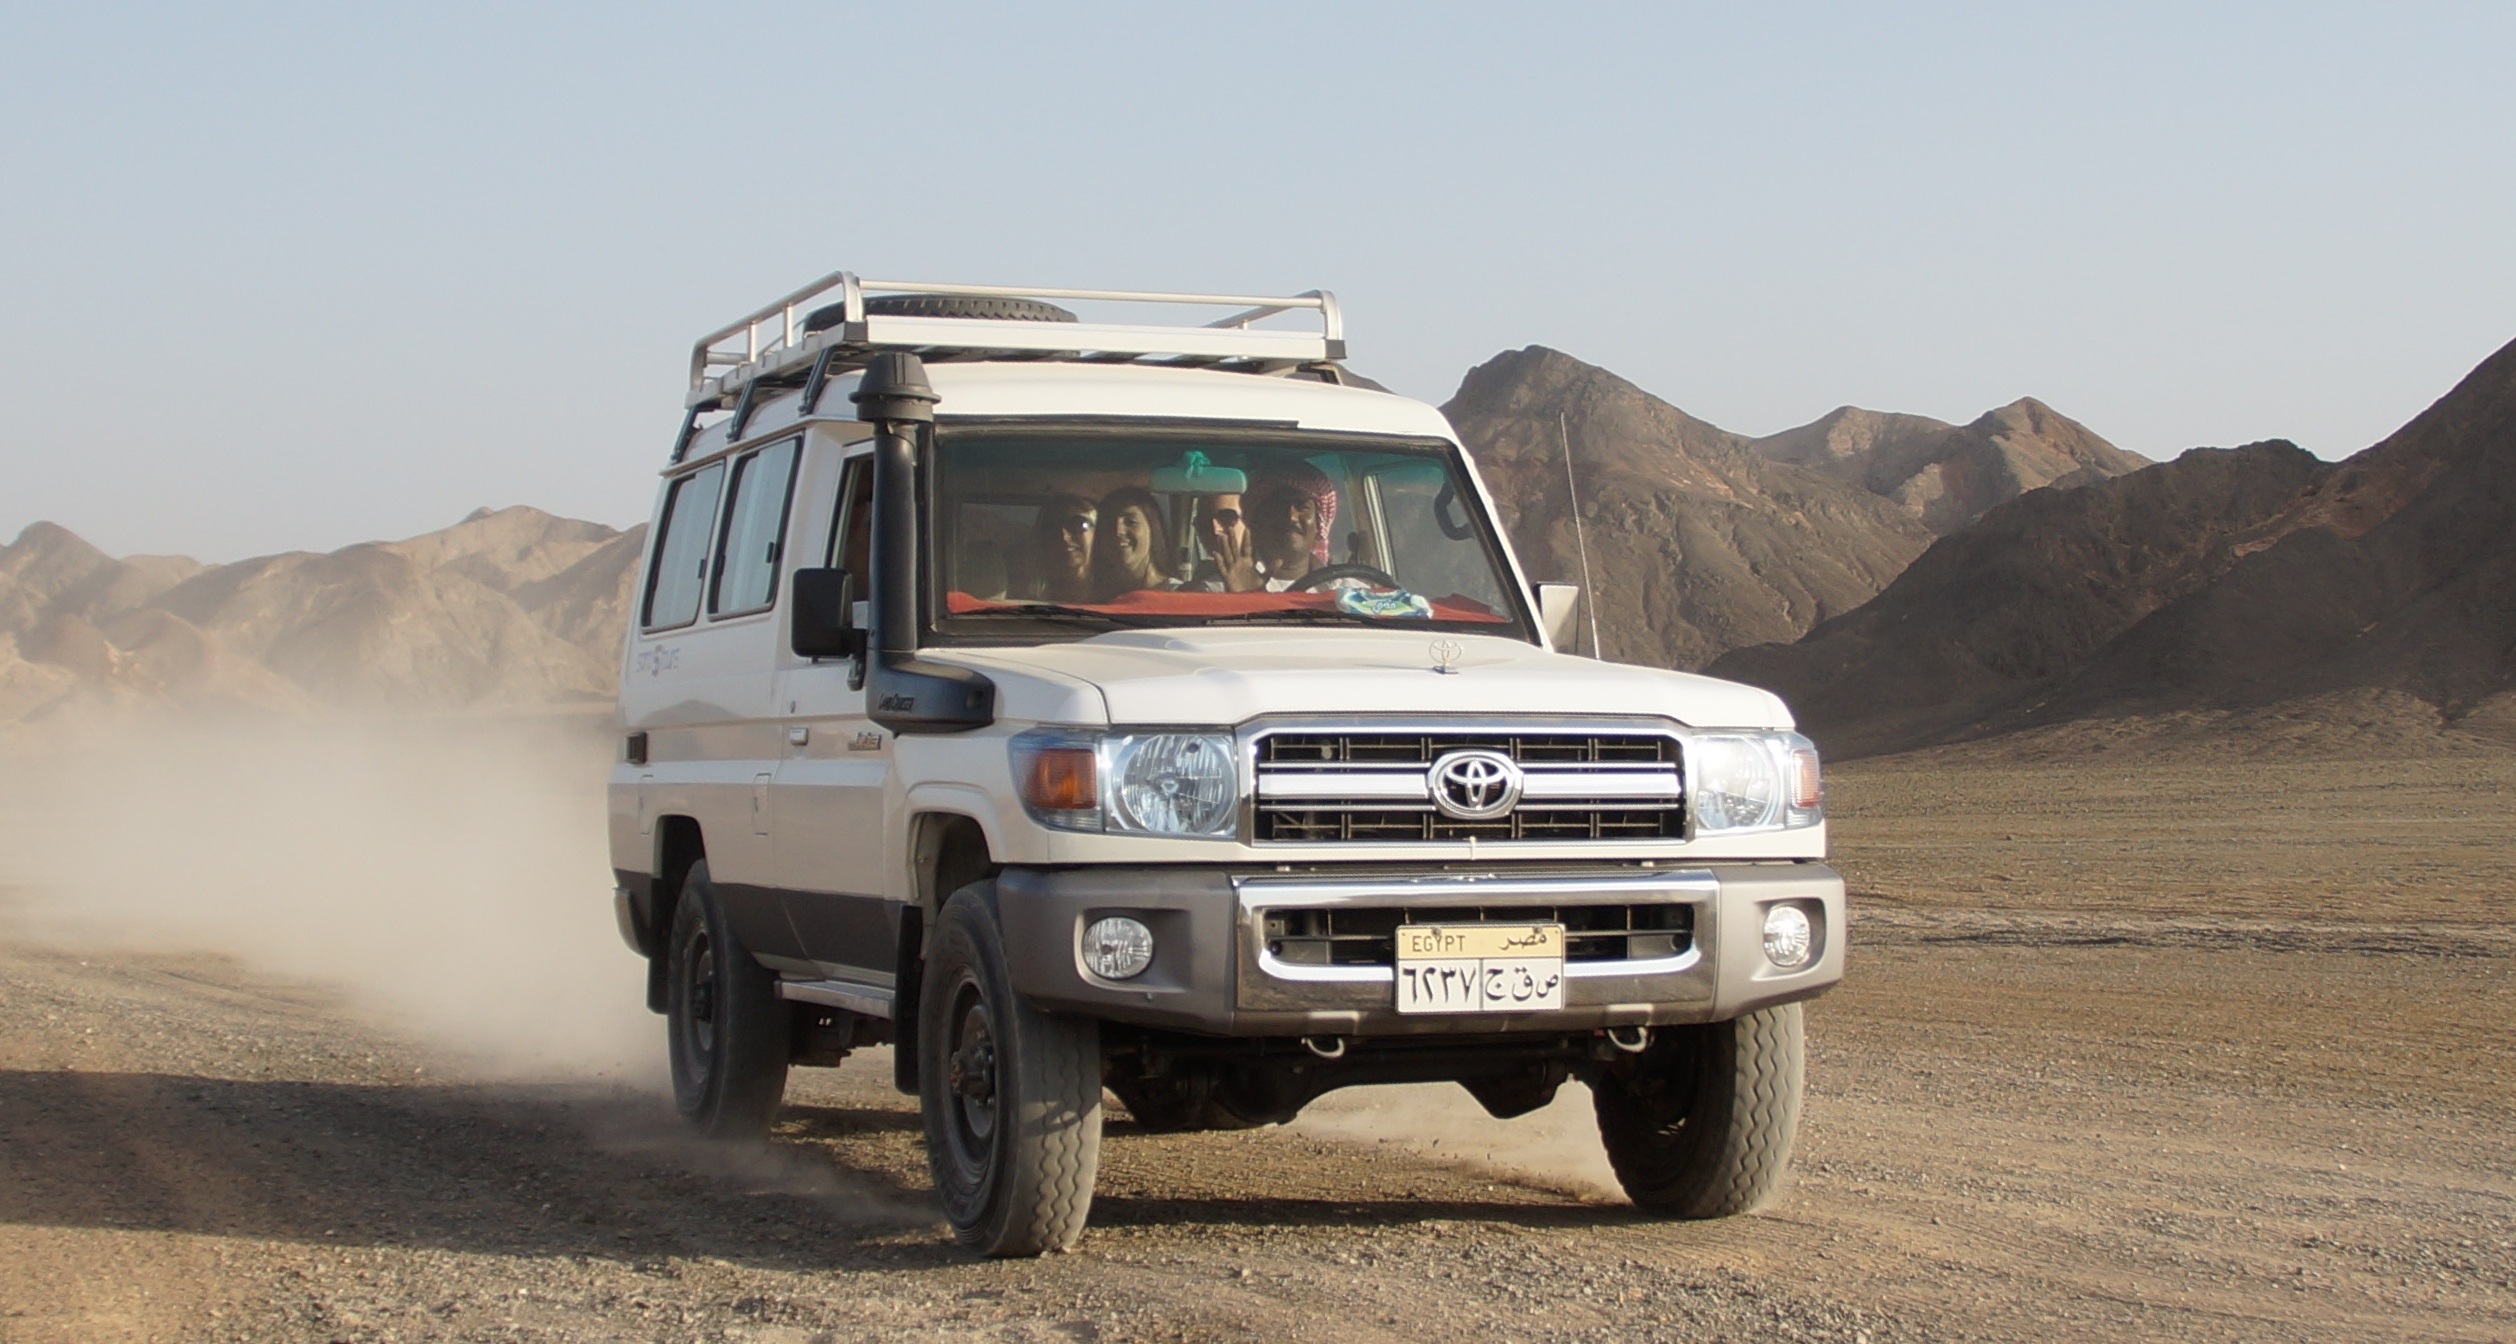
sand, car, desert, adventure, jeep, vehicle, trip, bumper, egypt, toyota, off road vehicle, sport utility vehicle, land vehicle, desert safari, automobile make, automotive exterior, off roading